Organdy

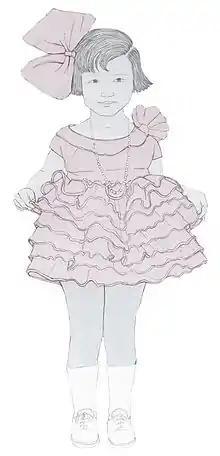
Little girl in an organdy dress. Circa 1900. Valencian Museum of Ethnology collection.

Organdy, also spelled Organdie, is a kind of fabric. It is a lightweight, balanced plain weave made of cotton with features of sheerness and crispness.